James Shields (politician, born 1806)

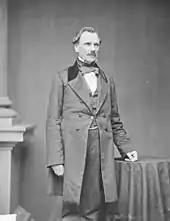
Photograph by Mathew Brady 1861–1865

Shields then moved to California, and married Mary Carr in 1861. He was engaged in a mining venture in Mexico, and it was there that Shields was when he was appointed as brigadier general of volunteers from that state following the outbreak of the American Civil War, succeeding the late Frederick W. Lander. He commanded the 2nd Division of the V Corps, Army of the Potomac (subsequently part of the Army of the Shenandoah), during the Valley Campaign of 1862.